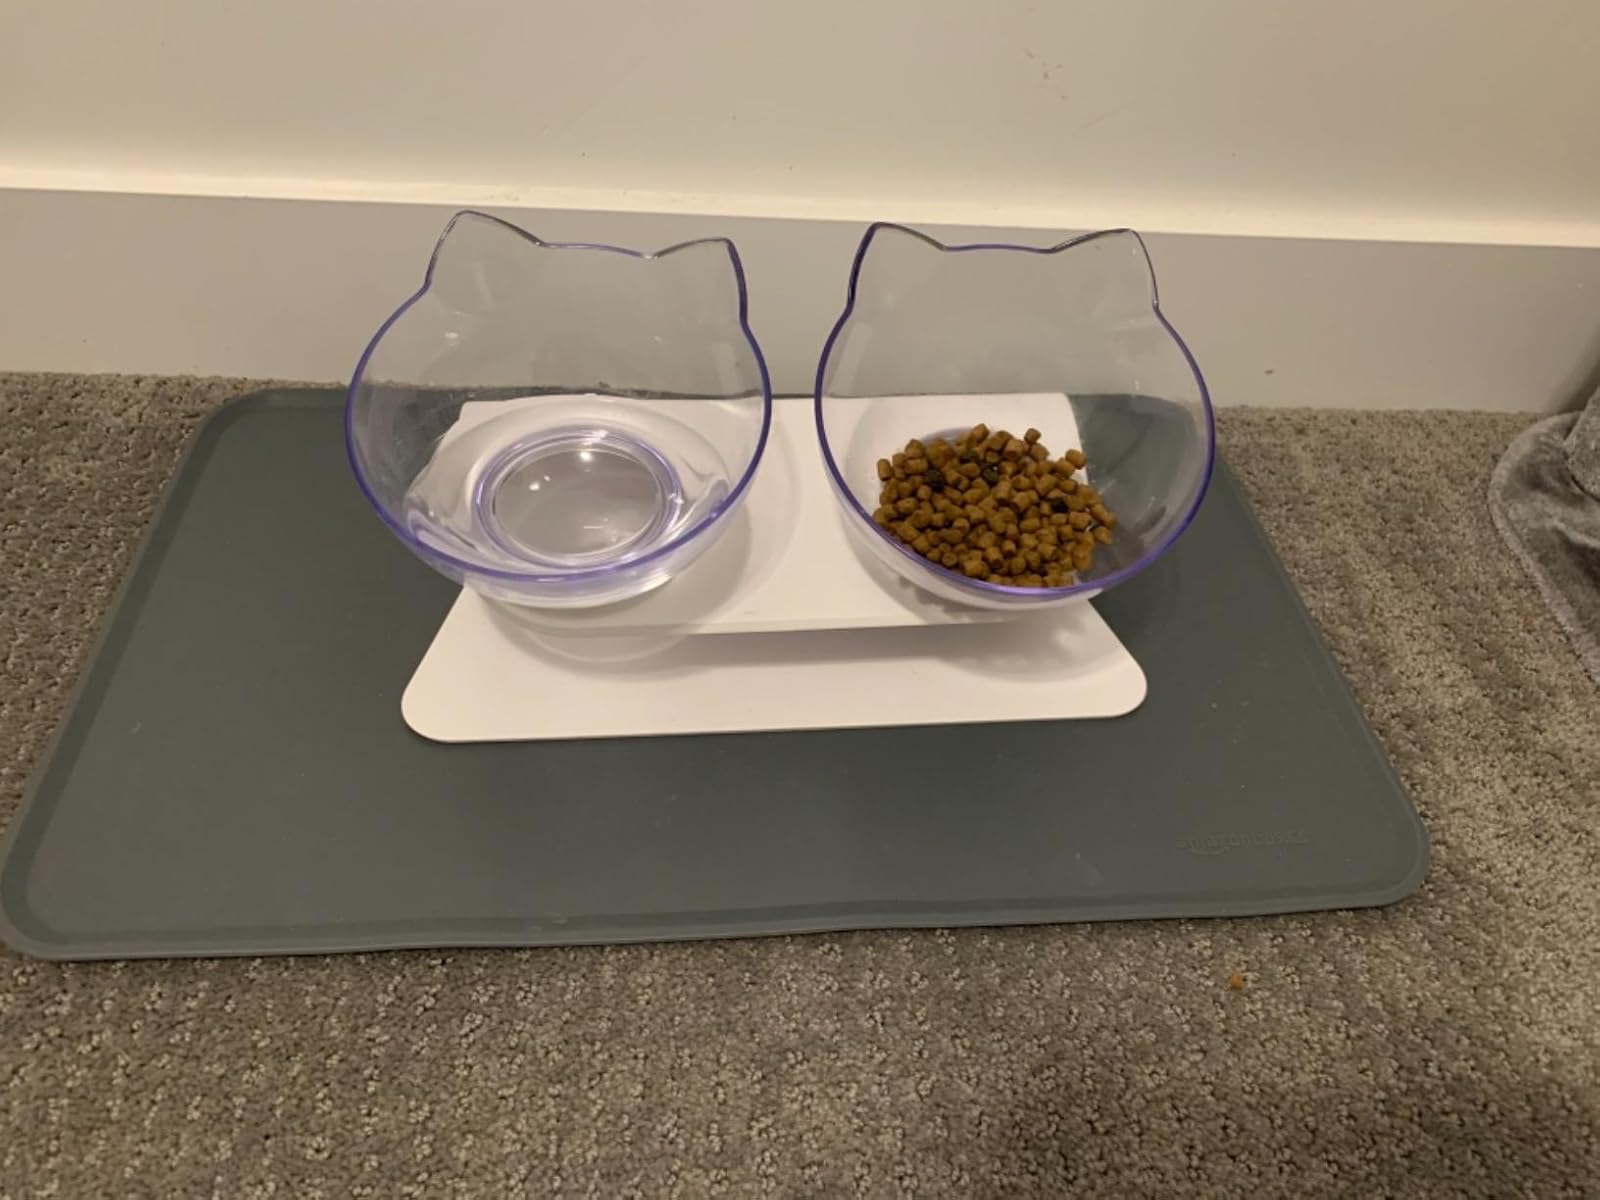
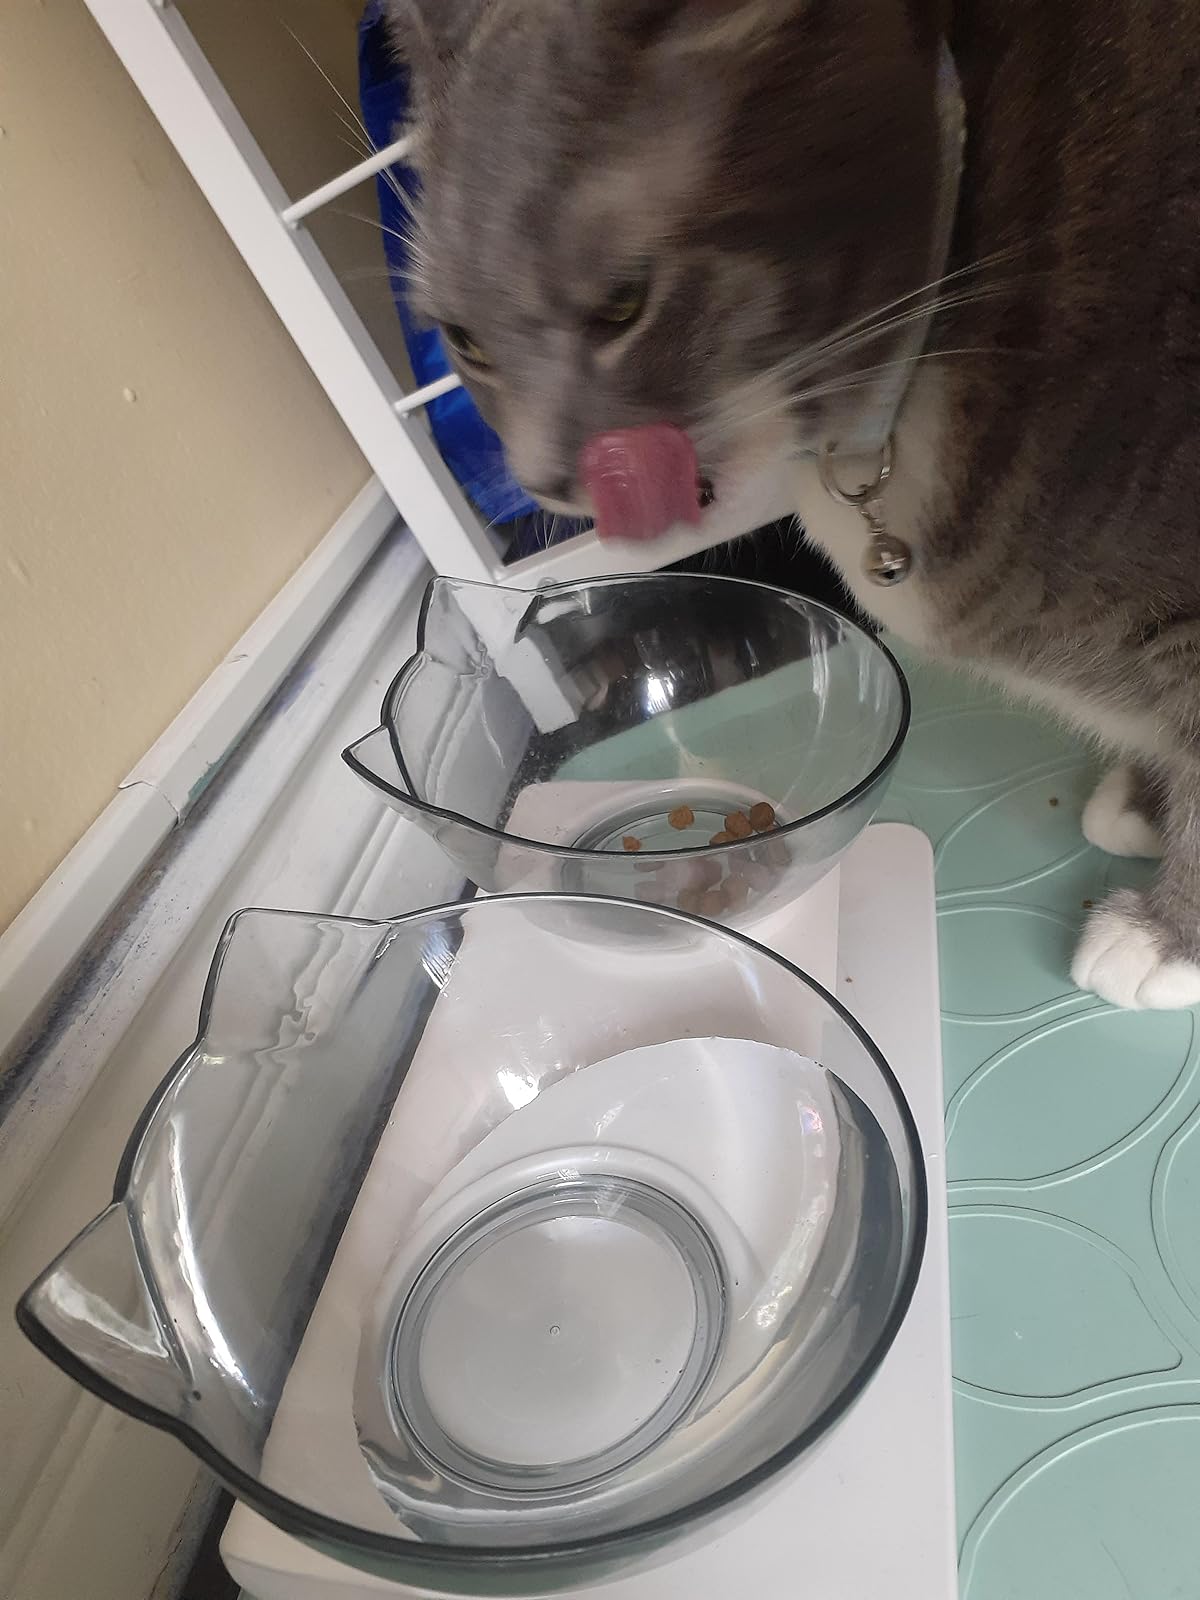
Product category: items_bowl
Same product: yes